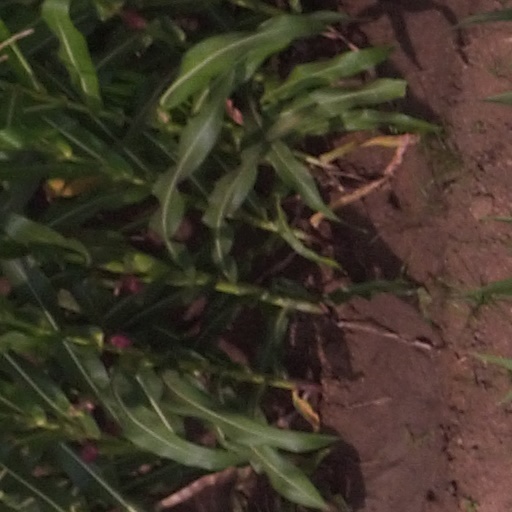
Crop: maize; corn